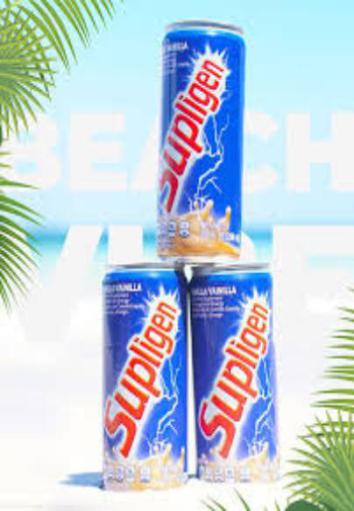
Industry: Food